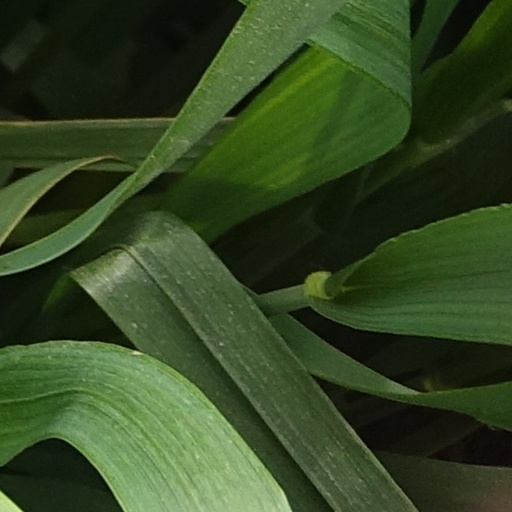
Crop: wheat